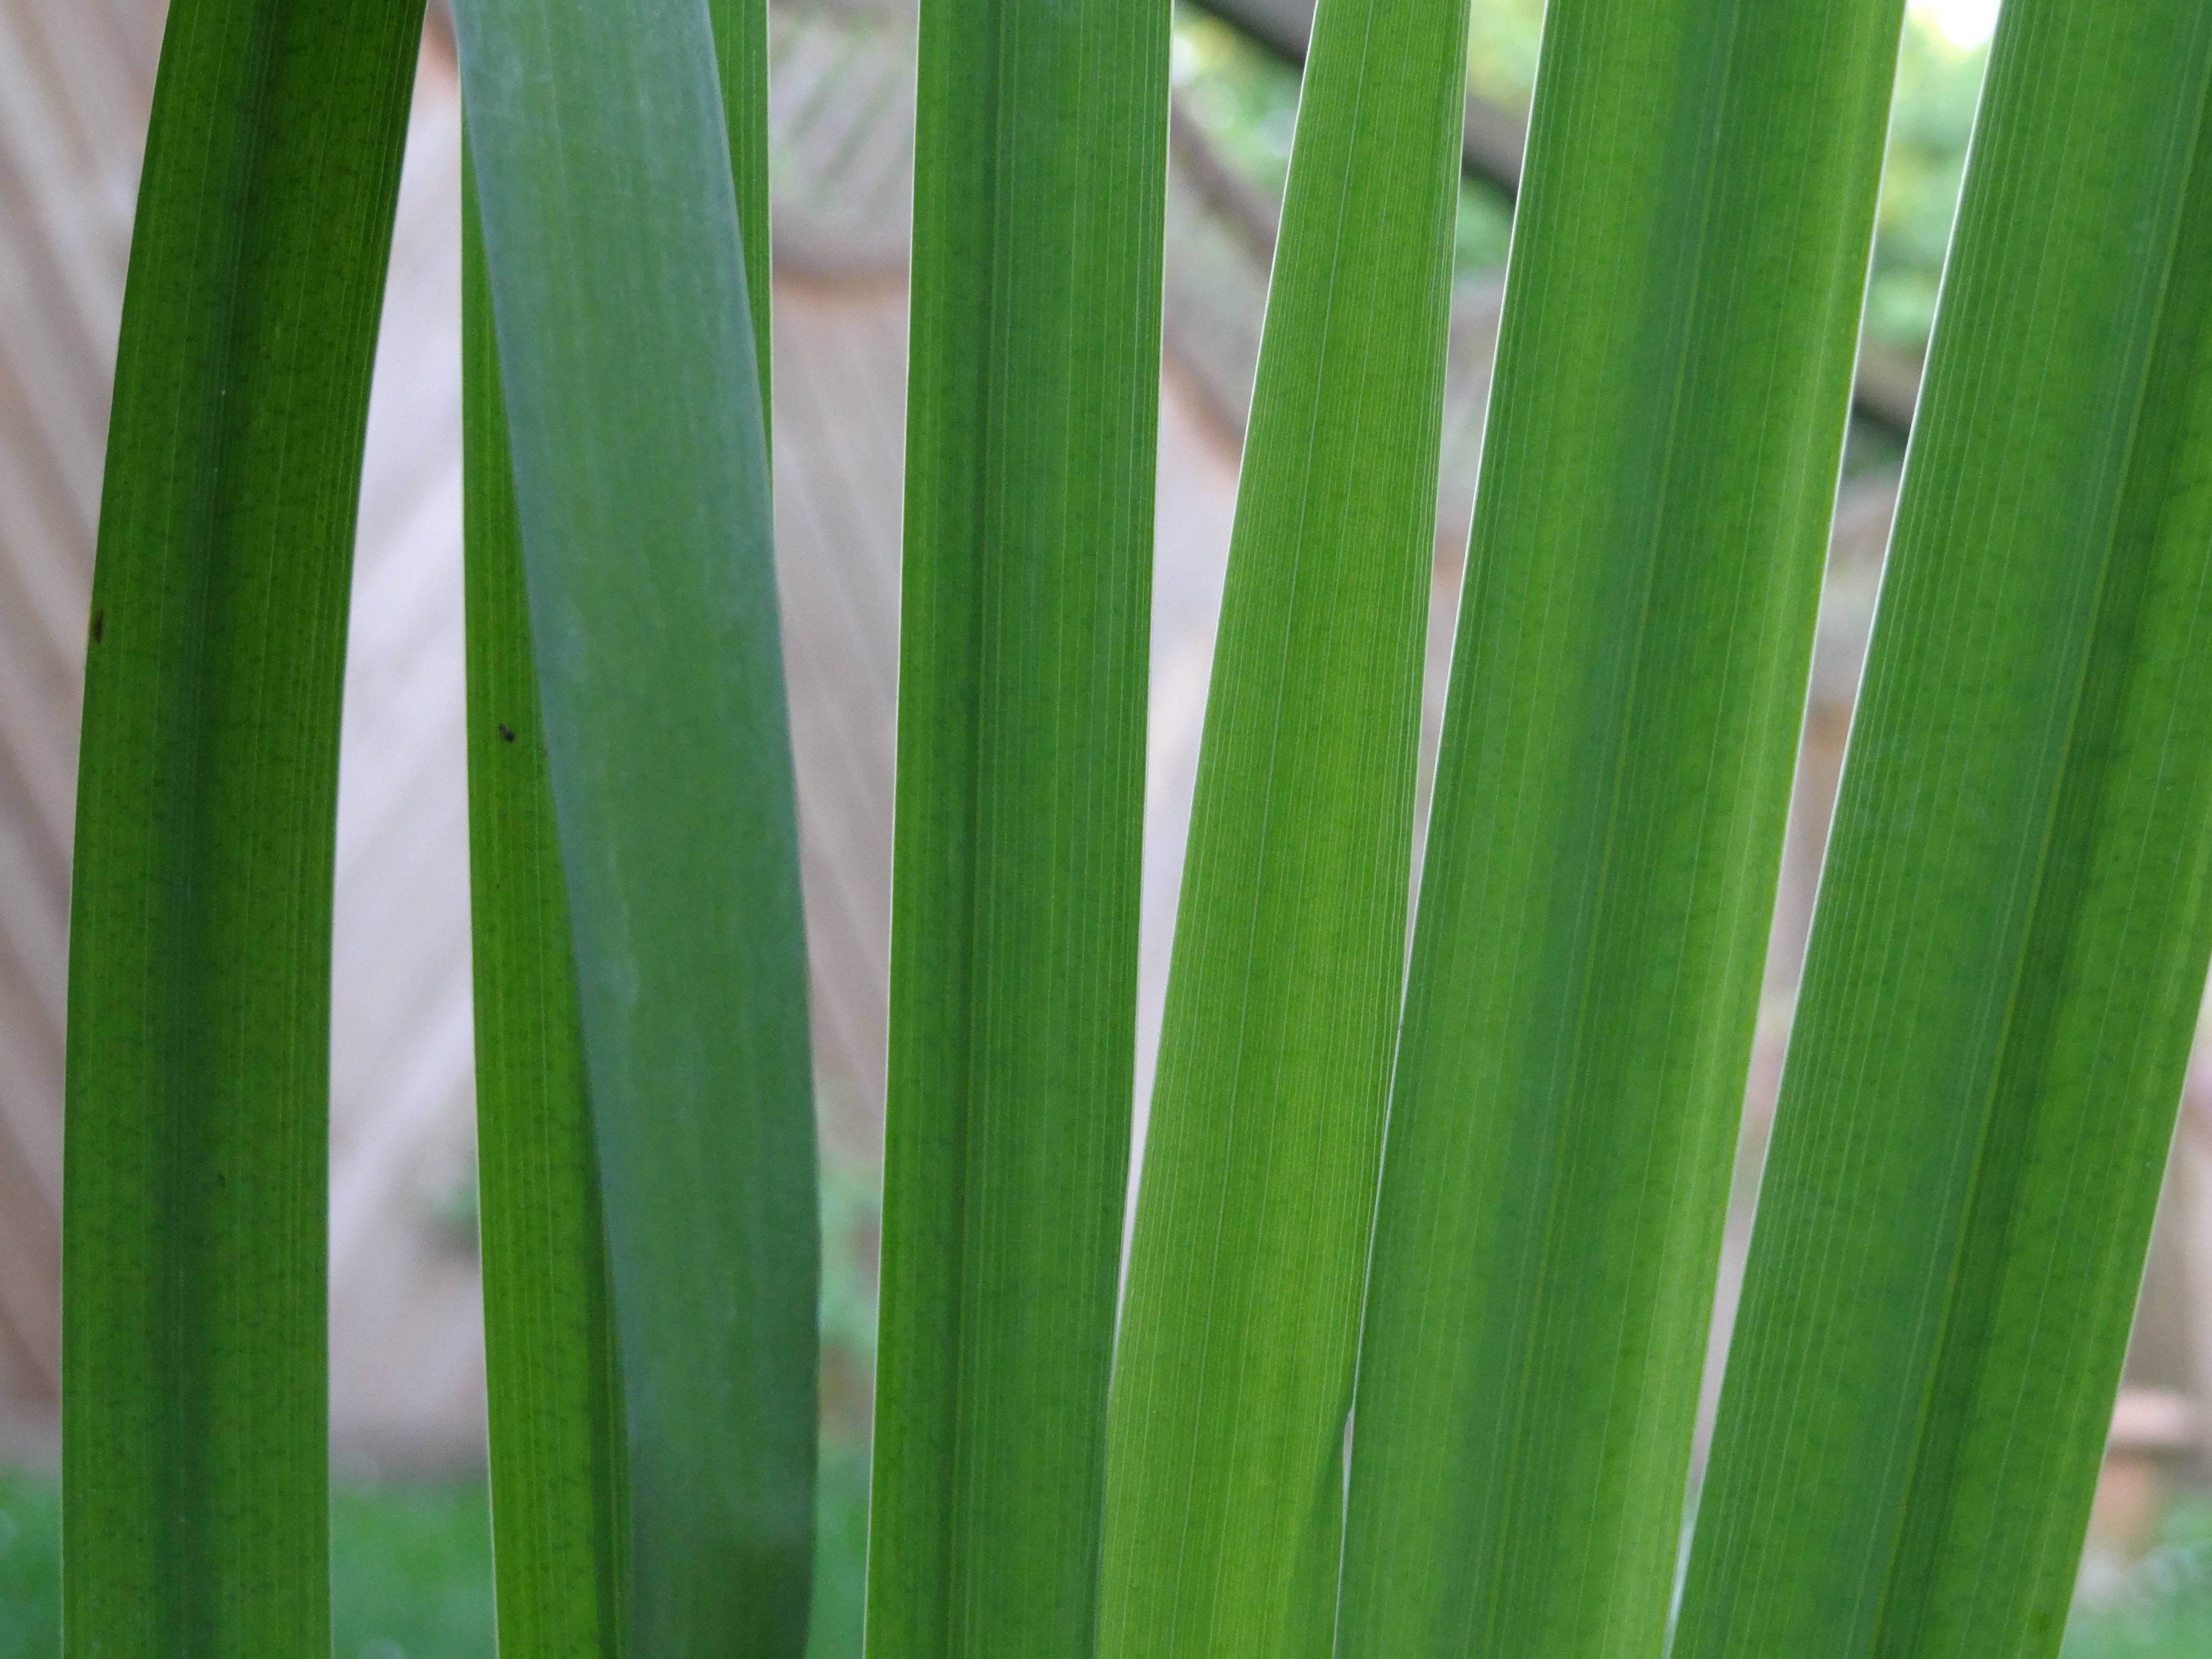
water, grass, plant, lawn, leaf, flower, reed, green, produce, aquatic plant, lily, bamboo, flowering plant, grass family, plant stem, land plant